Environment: real
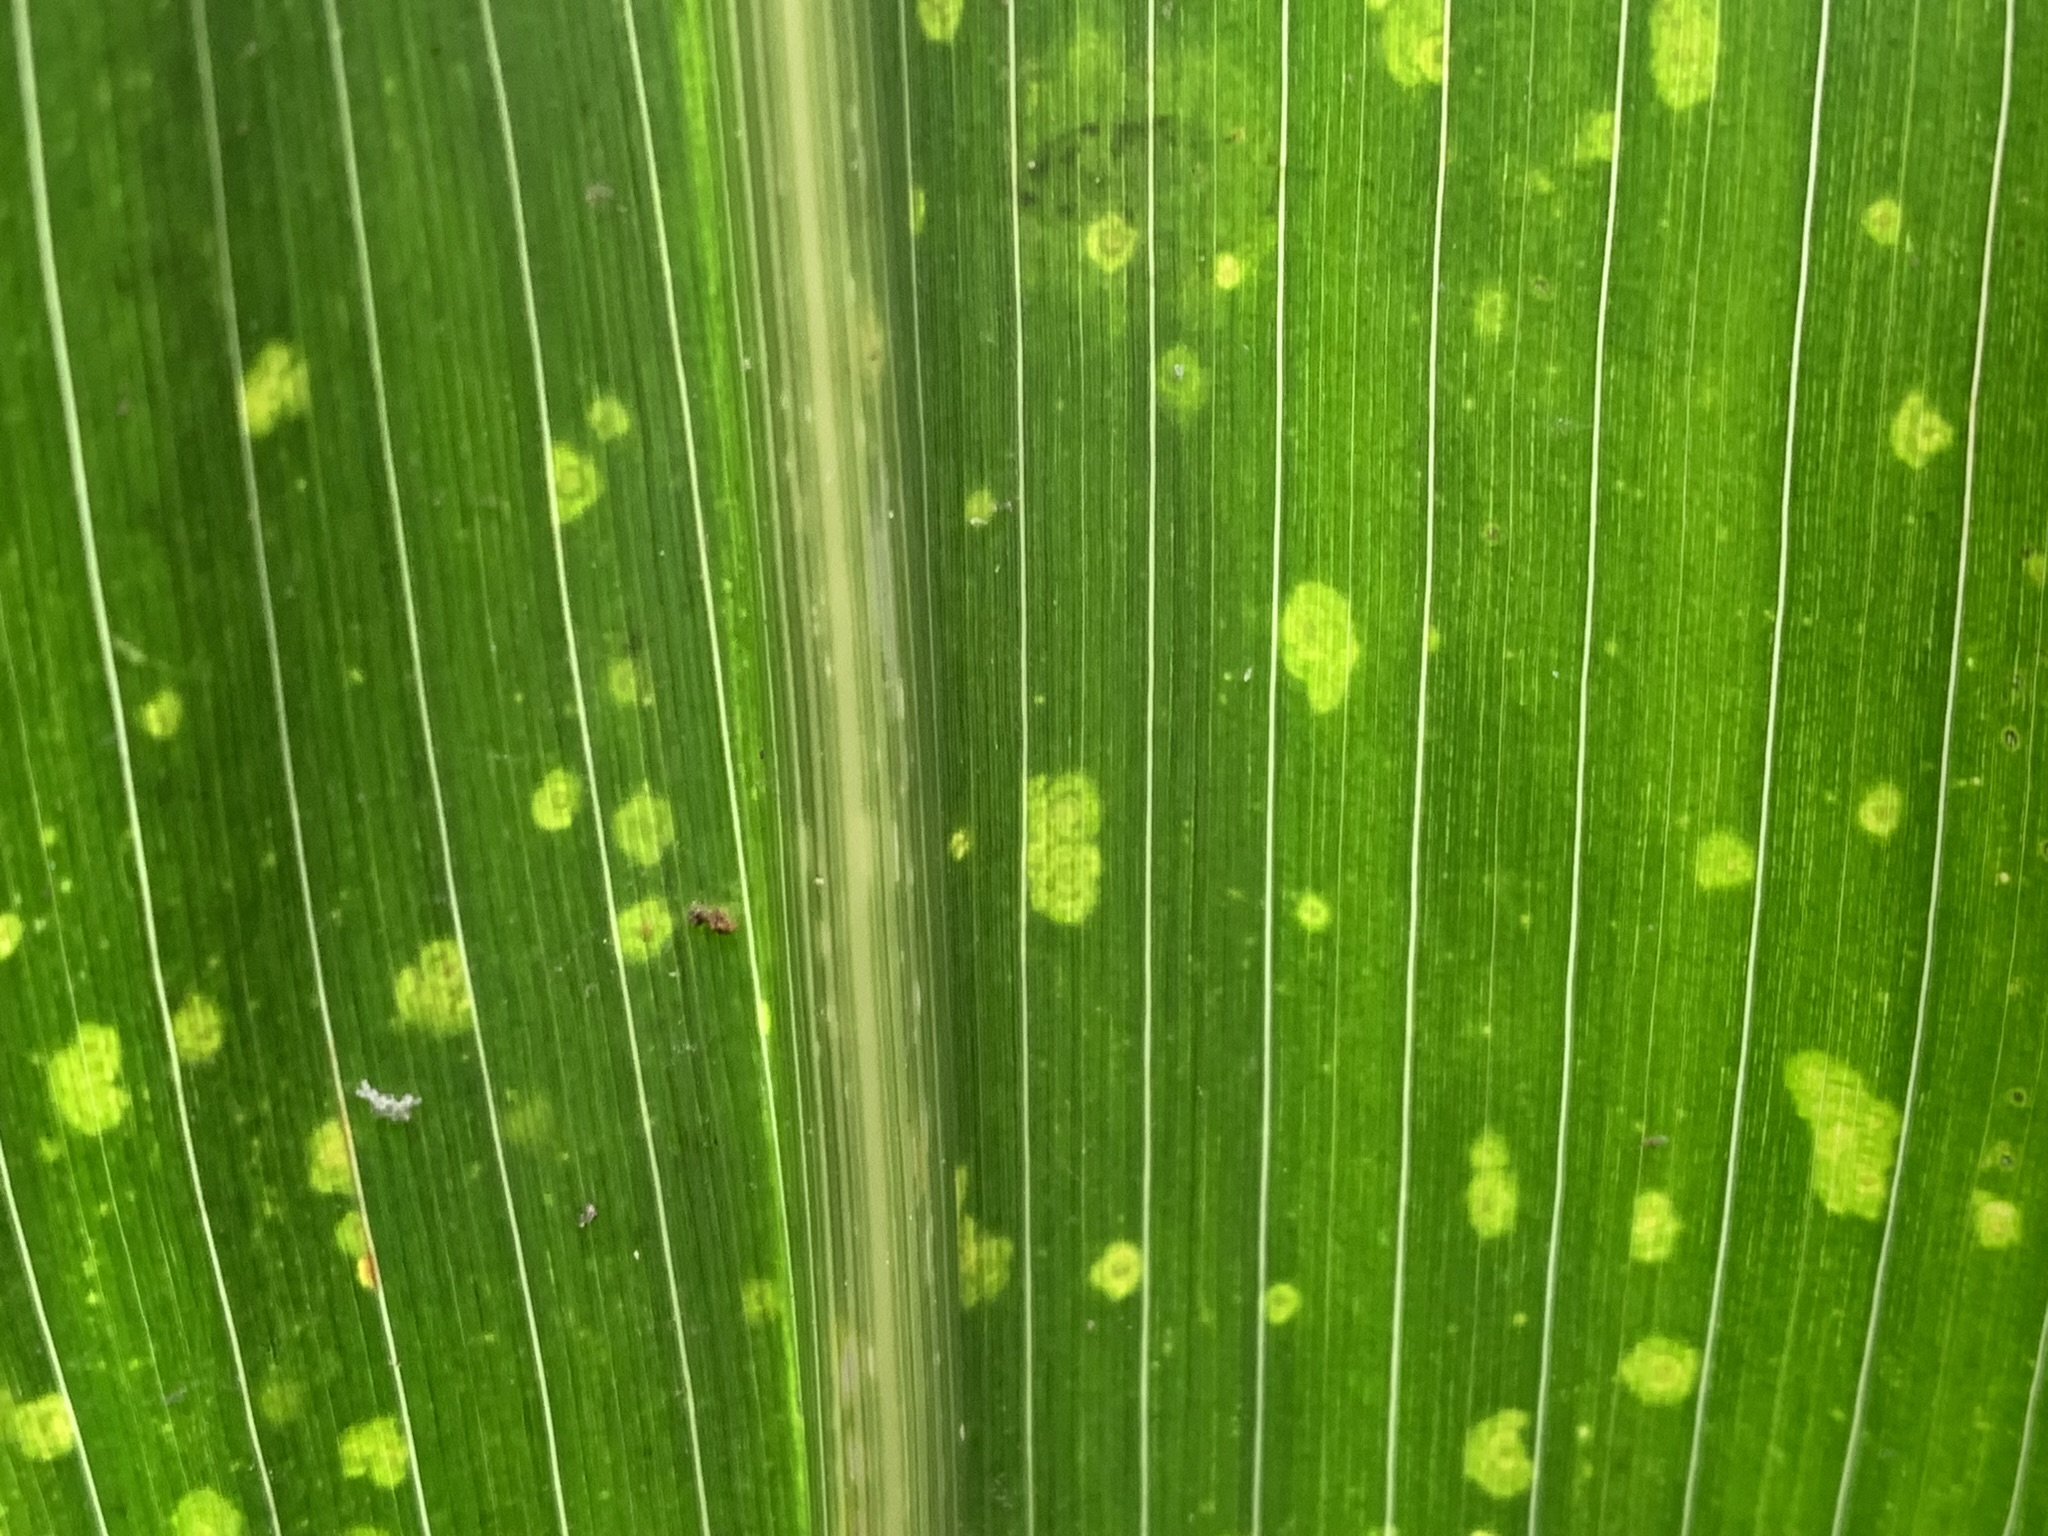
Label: lethal_necrosis